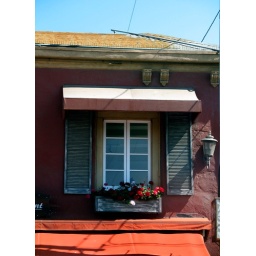
Another flowers in a box in some of the unique houses in venice beach